Khushbagh

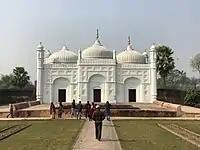

The garden-cemetery was built by the first Nawab of Bengal, Nawab Alivardi Khan. It consists of walled enclosures. The outer walls had looped holes for musketry and used to be flanked by octagonal bastions. The garden hosts the graves of Siraj ud-Daulah and Alivardi Khan, inside a square, flat-roofed mausoleum surrounded by an arcade verandah. It also hosts a mosque, built by Nawab Alivardi Khan, on the lines of the Jama Masjid of Delhi, built on a plinth of area.